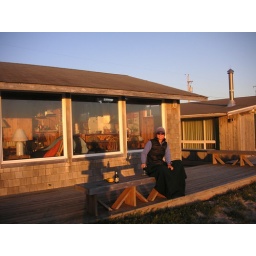
beach house in manzanita